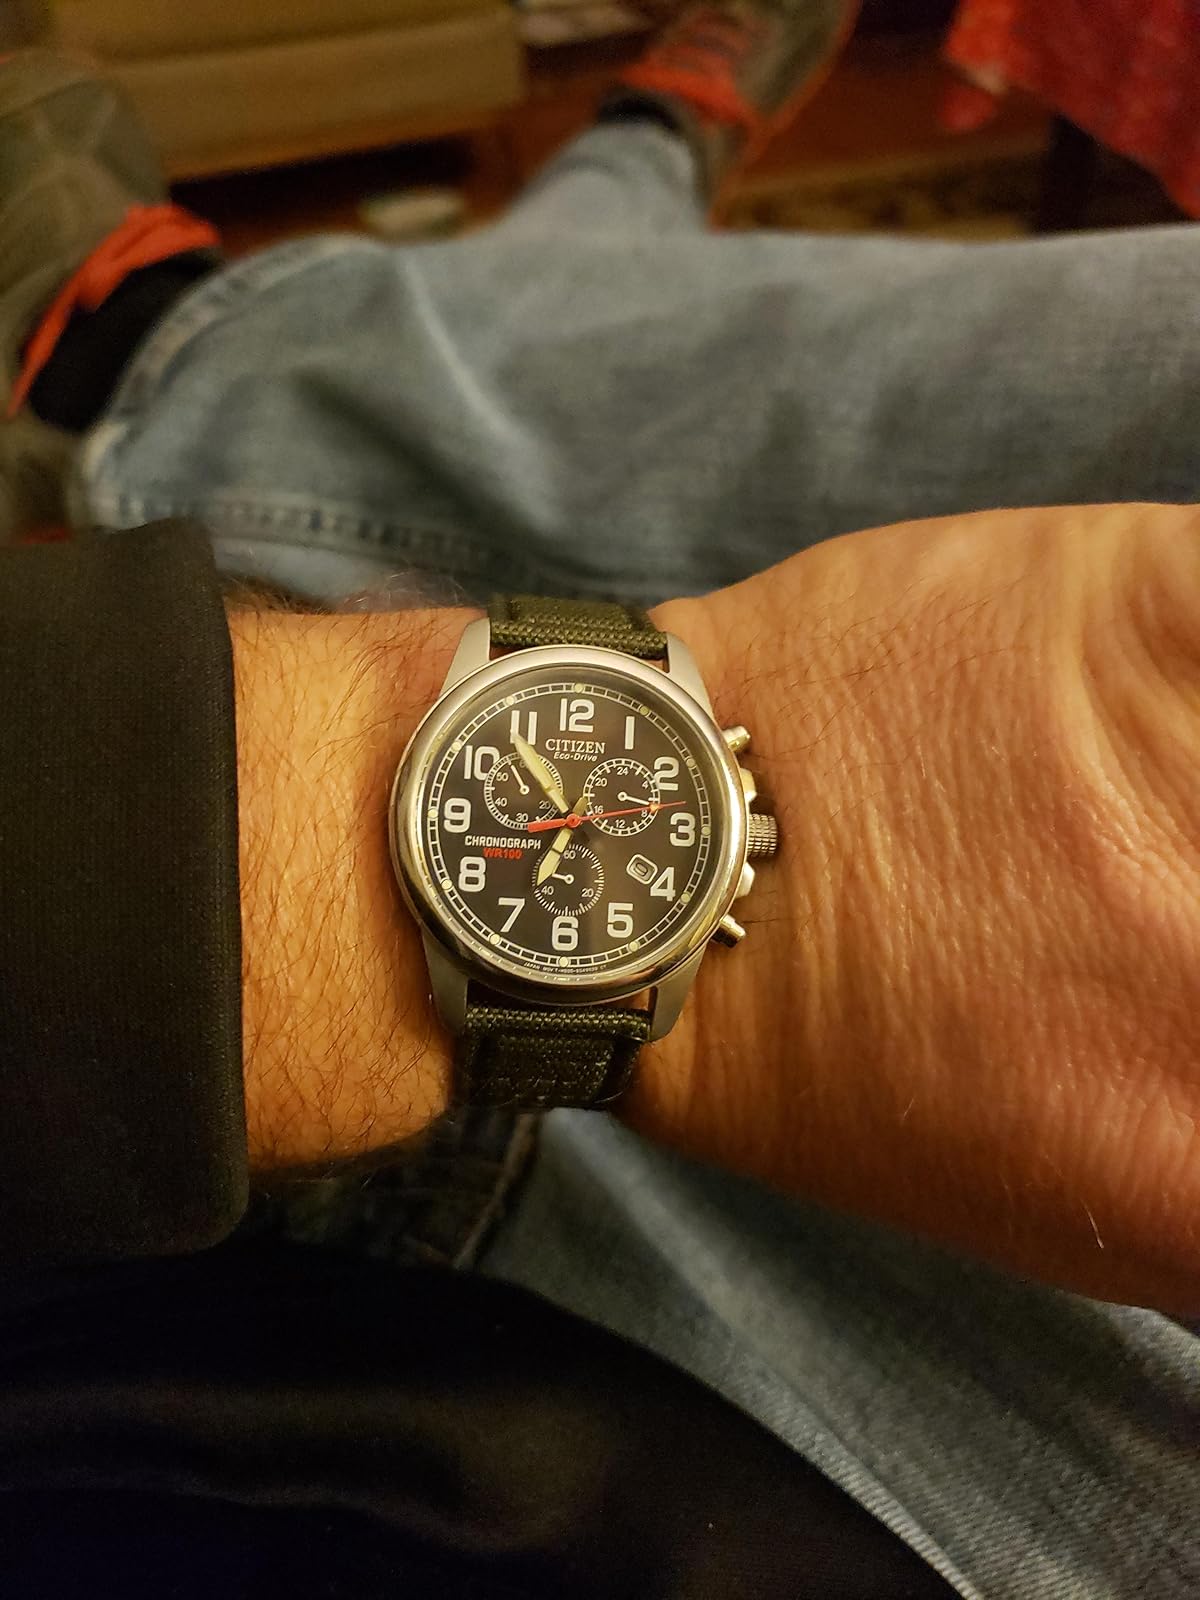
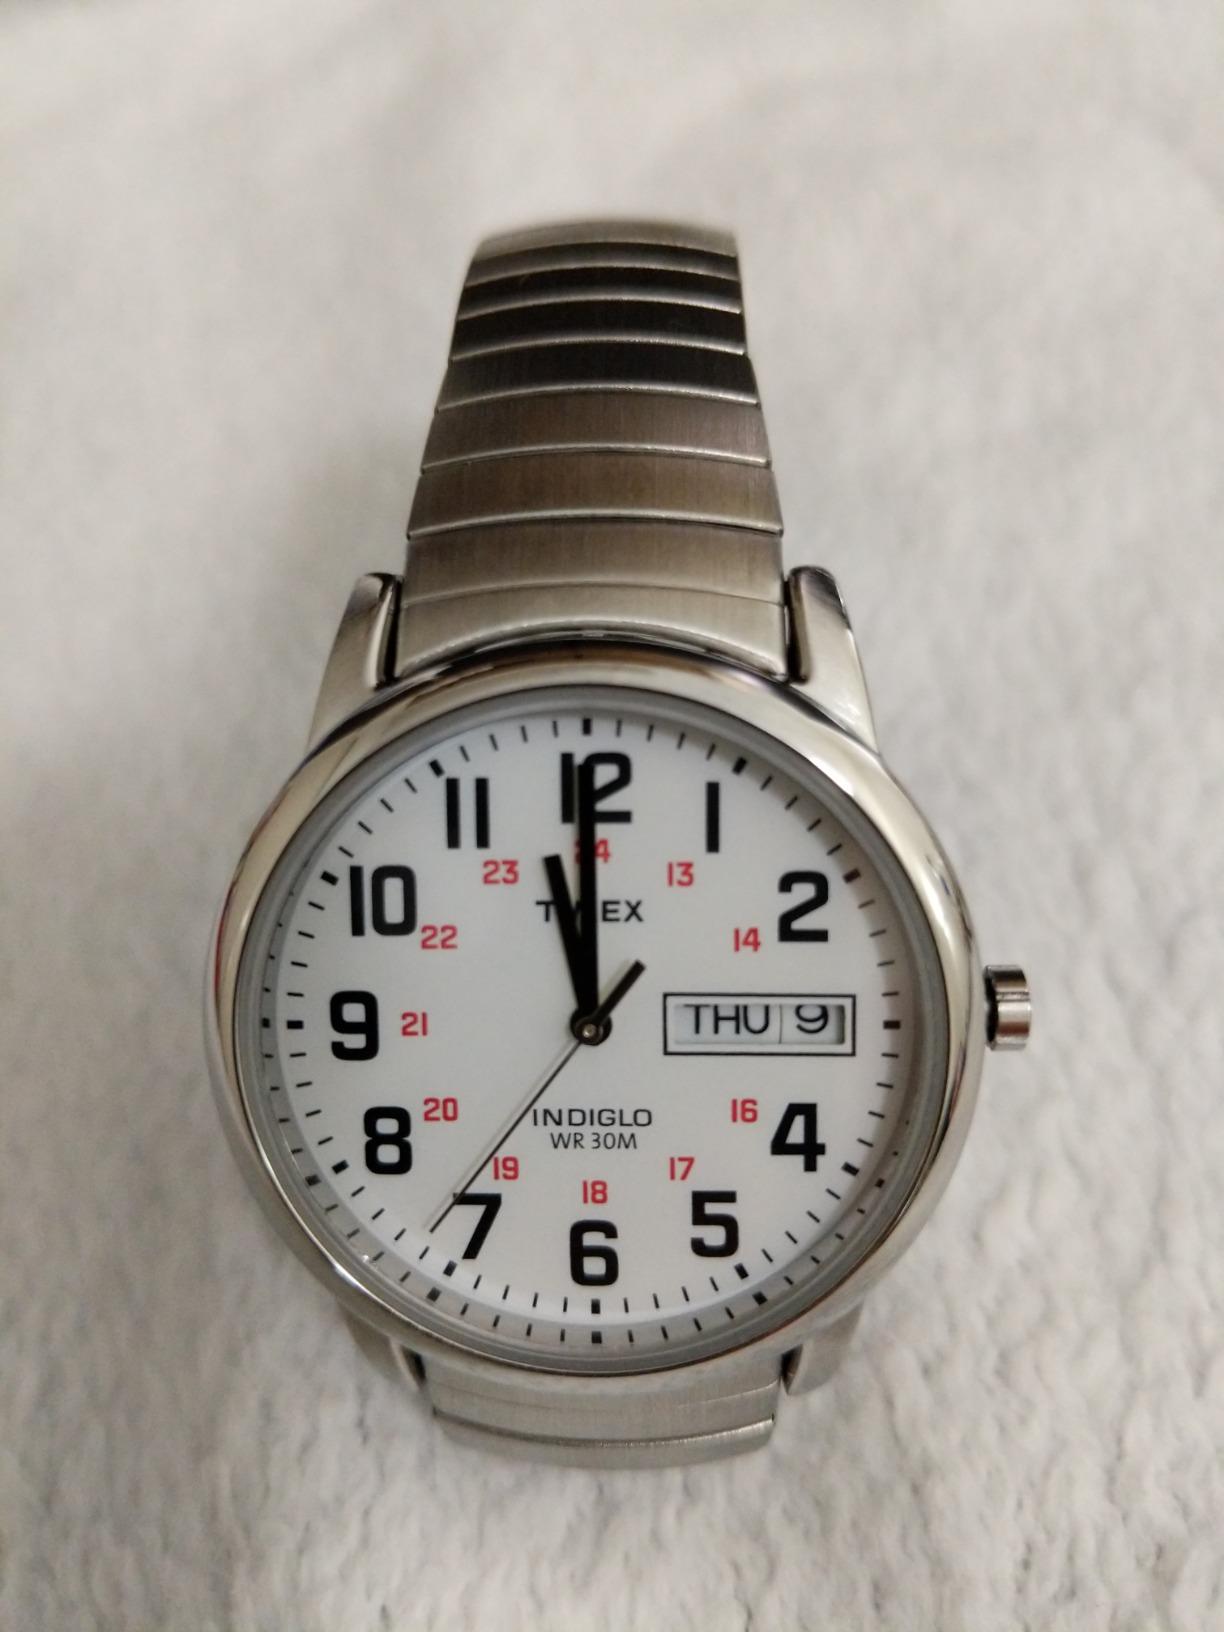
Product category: accessories_watch
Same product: no